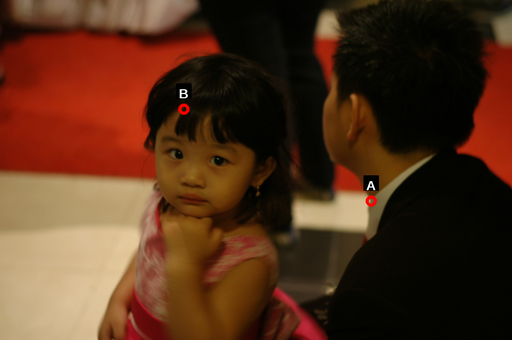
Question: Two points are circled on the image, labeled by A and B beside each circle. Which point is closer to the camera?
Select from the following choices.
(A) A is closer
(B) B is closer
Answer: B